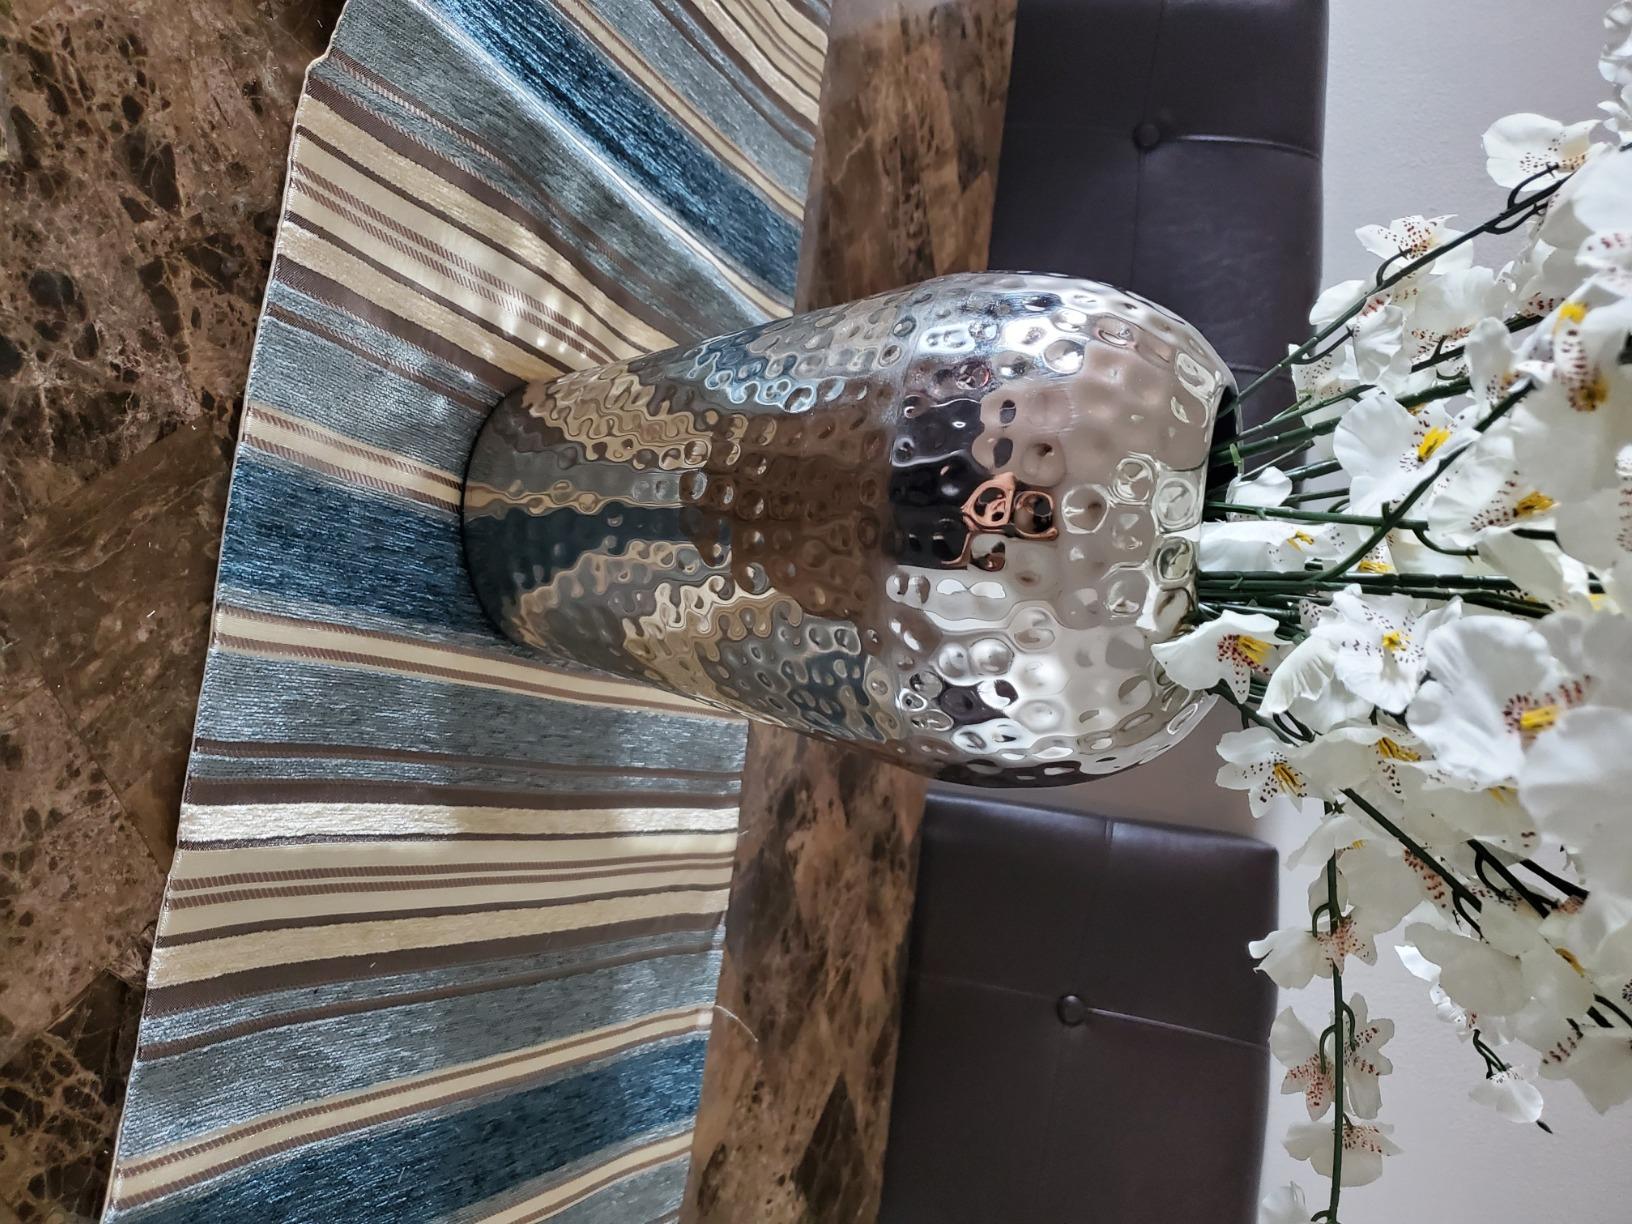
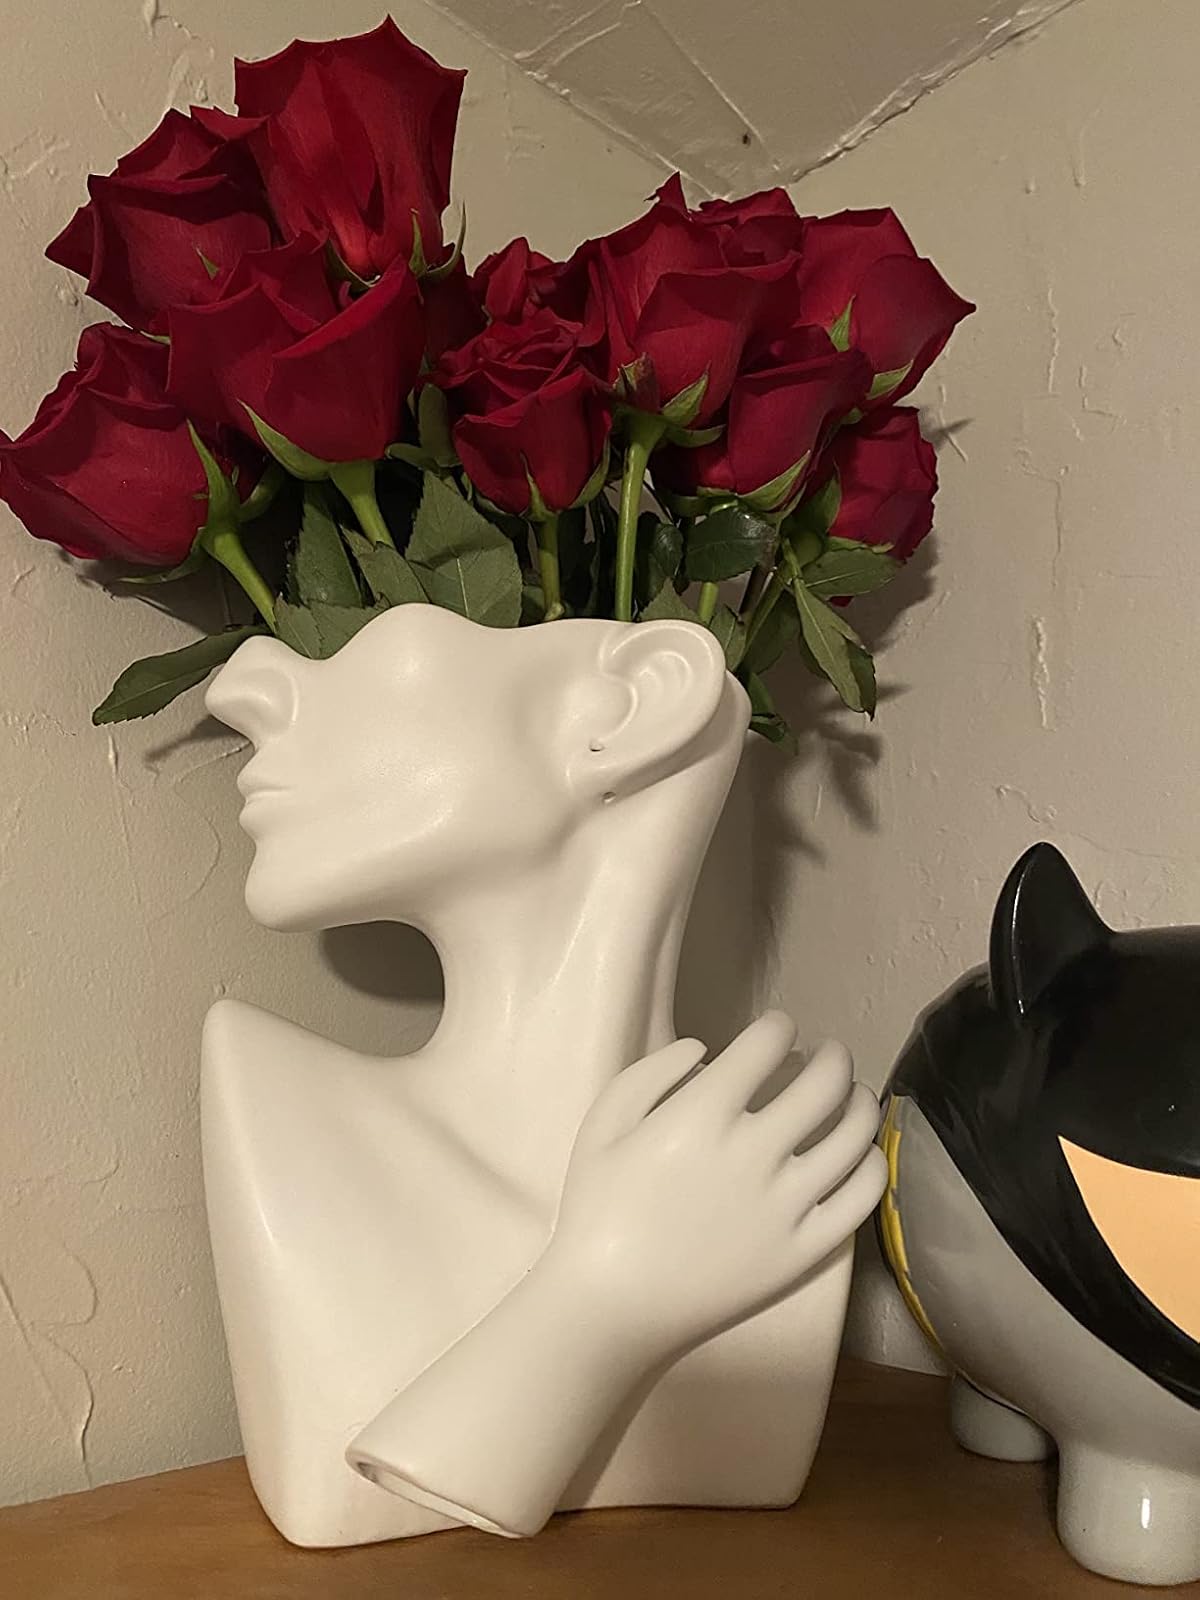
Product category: vase
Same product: no